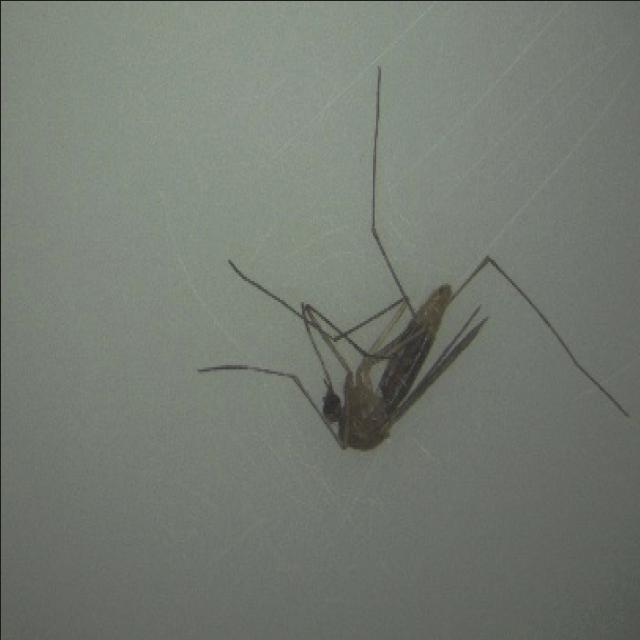
Species: culex_pipiens